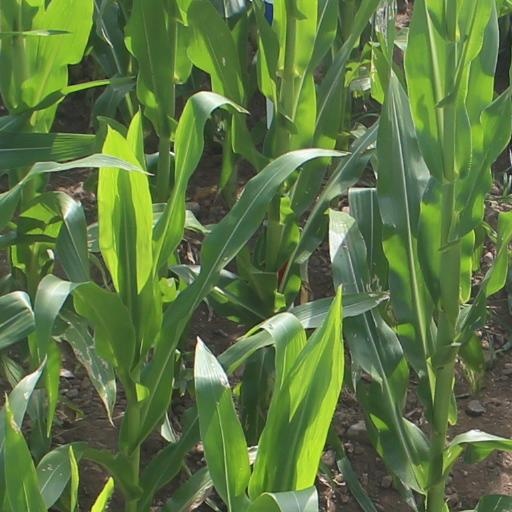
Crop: maize; corn